Prilly-Malley railway station

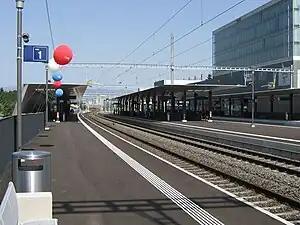
The station in 2012

Prilly-Malley railway station is a railway station in the municipality of Prilly (in the western suburbs of Lausanne), in the Swiss canton of Vaud. It is an intermediate stop on multiple standard gauge lines of Swiss Federal Railways.